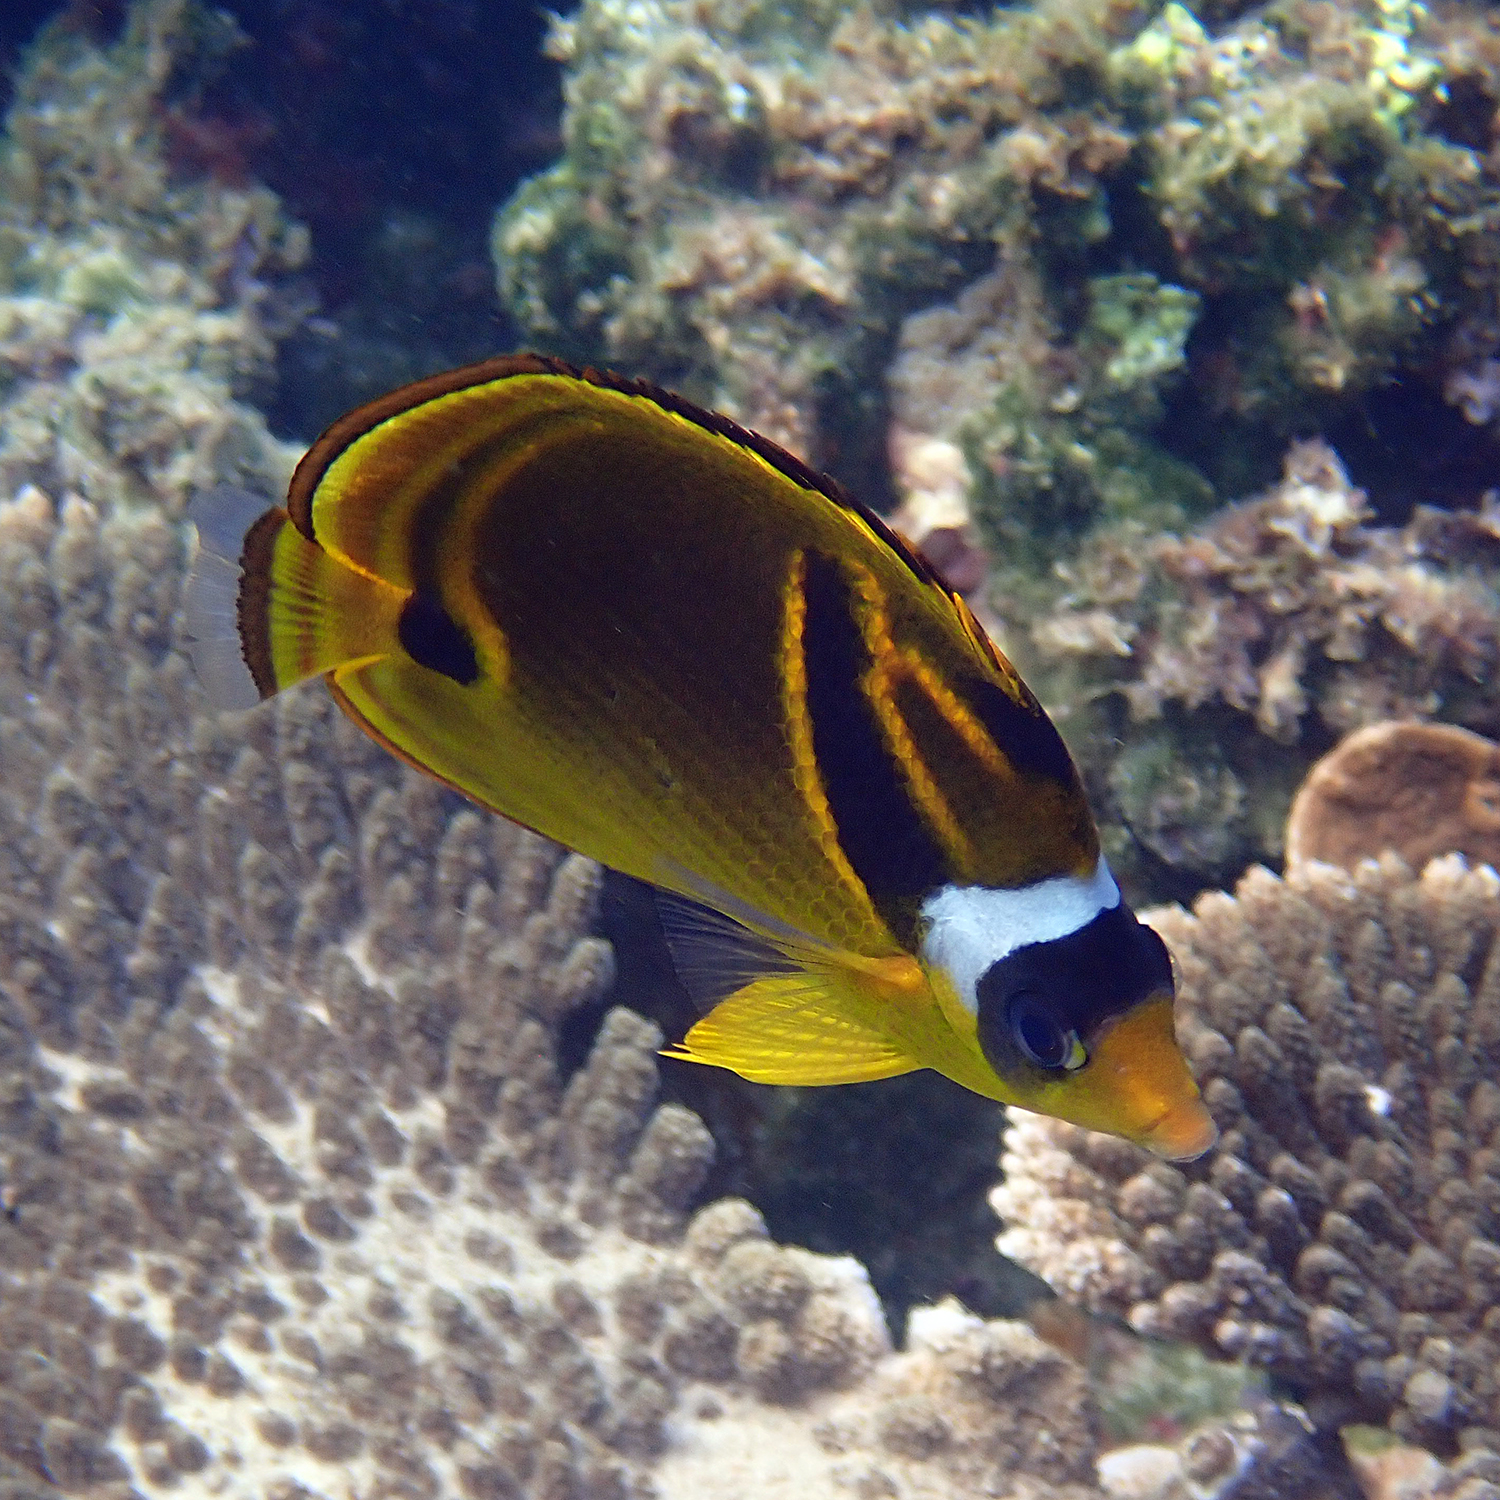
Chaetodon lunula (Raccoon Butterflyfish)